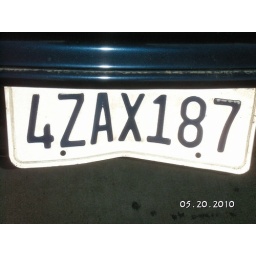
car parked in hanford.  Belonged to girl accross the street